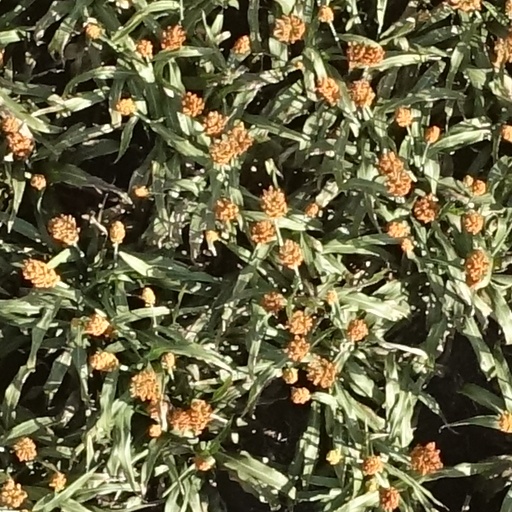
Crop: sorghum